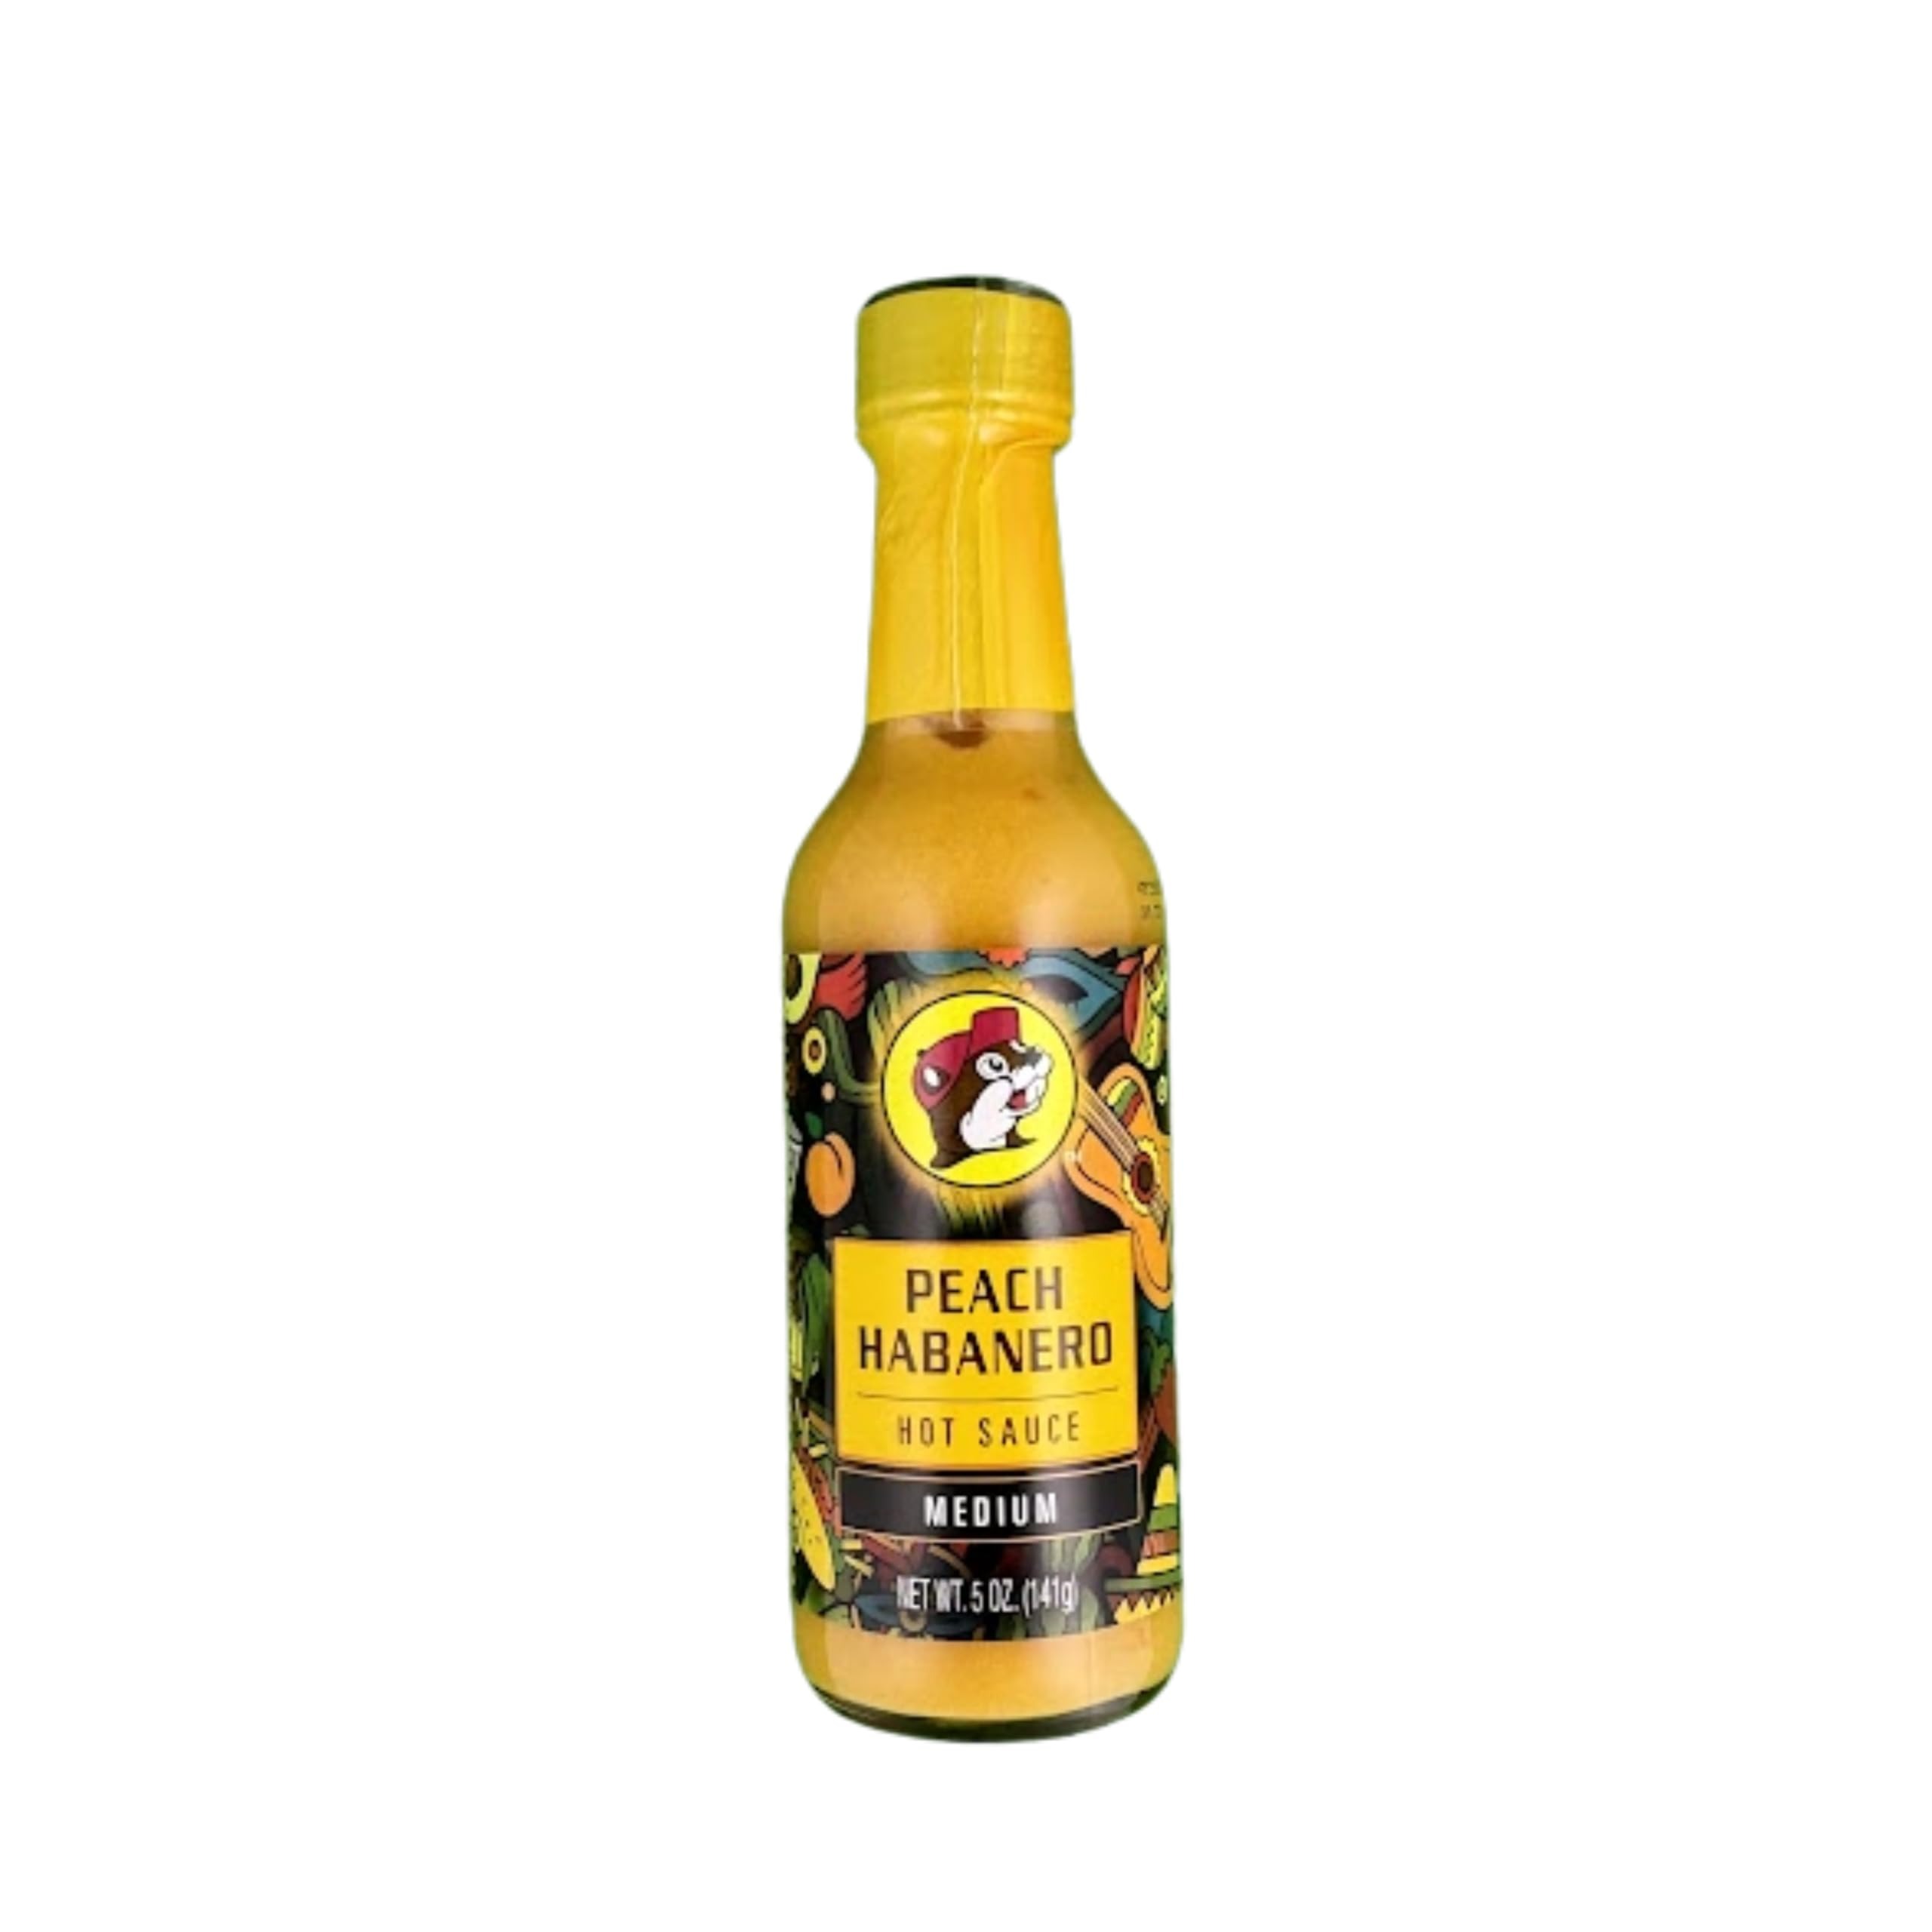
Item Name: Buc-ee's Brand Hot Sauce (Peach Habanero)
Bullet Point 1: One 5 ounce bottle of Medium Peach Habanero Hot Sauce
Bullet Point 2: Buc-ee's Peach Habanero Delight is a tropical blend of mild peppers, red onion, and habaneros, perfectly blended with peaches and pineapple, for a naturally sweet, island flavor.
Bullet Point 3: Pair with: seafood, chicken, pork, lamb.
Bullet Point 4: Gluten Free, Non-GMO, No Artificial Colors or Flavors, No artificial preservatives
Bullet Point 5: Ingredients include: sliced peaches (peaches, peach juice, pear juice, natural flavor, ascorbic acid), white vinegar, pineapple (pineapple, water, sugar, citric acid), red peppers, purple onion, olive oil, sugar, garlic, habanero pepper, salt, xanthan gum
Product Description: Buc-ee's Peach Habanero Delight is a tropical blend of mild peppers, red onion, and habaneros, perfectly blended with peaches and pineapple, for a naturally sweet, island flavor. Pair with: seafood, chicken, pork, lamb. Comes in a 5 ounce resealable bottle.
Value: 5.0
Unit: Ounce

Price: 14.35